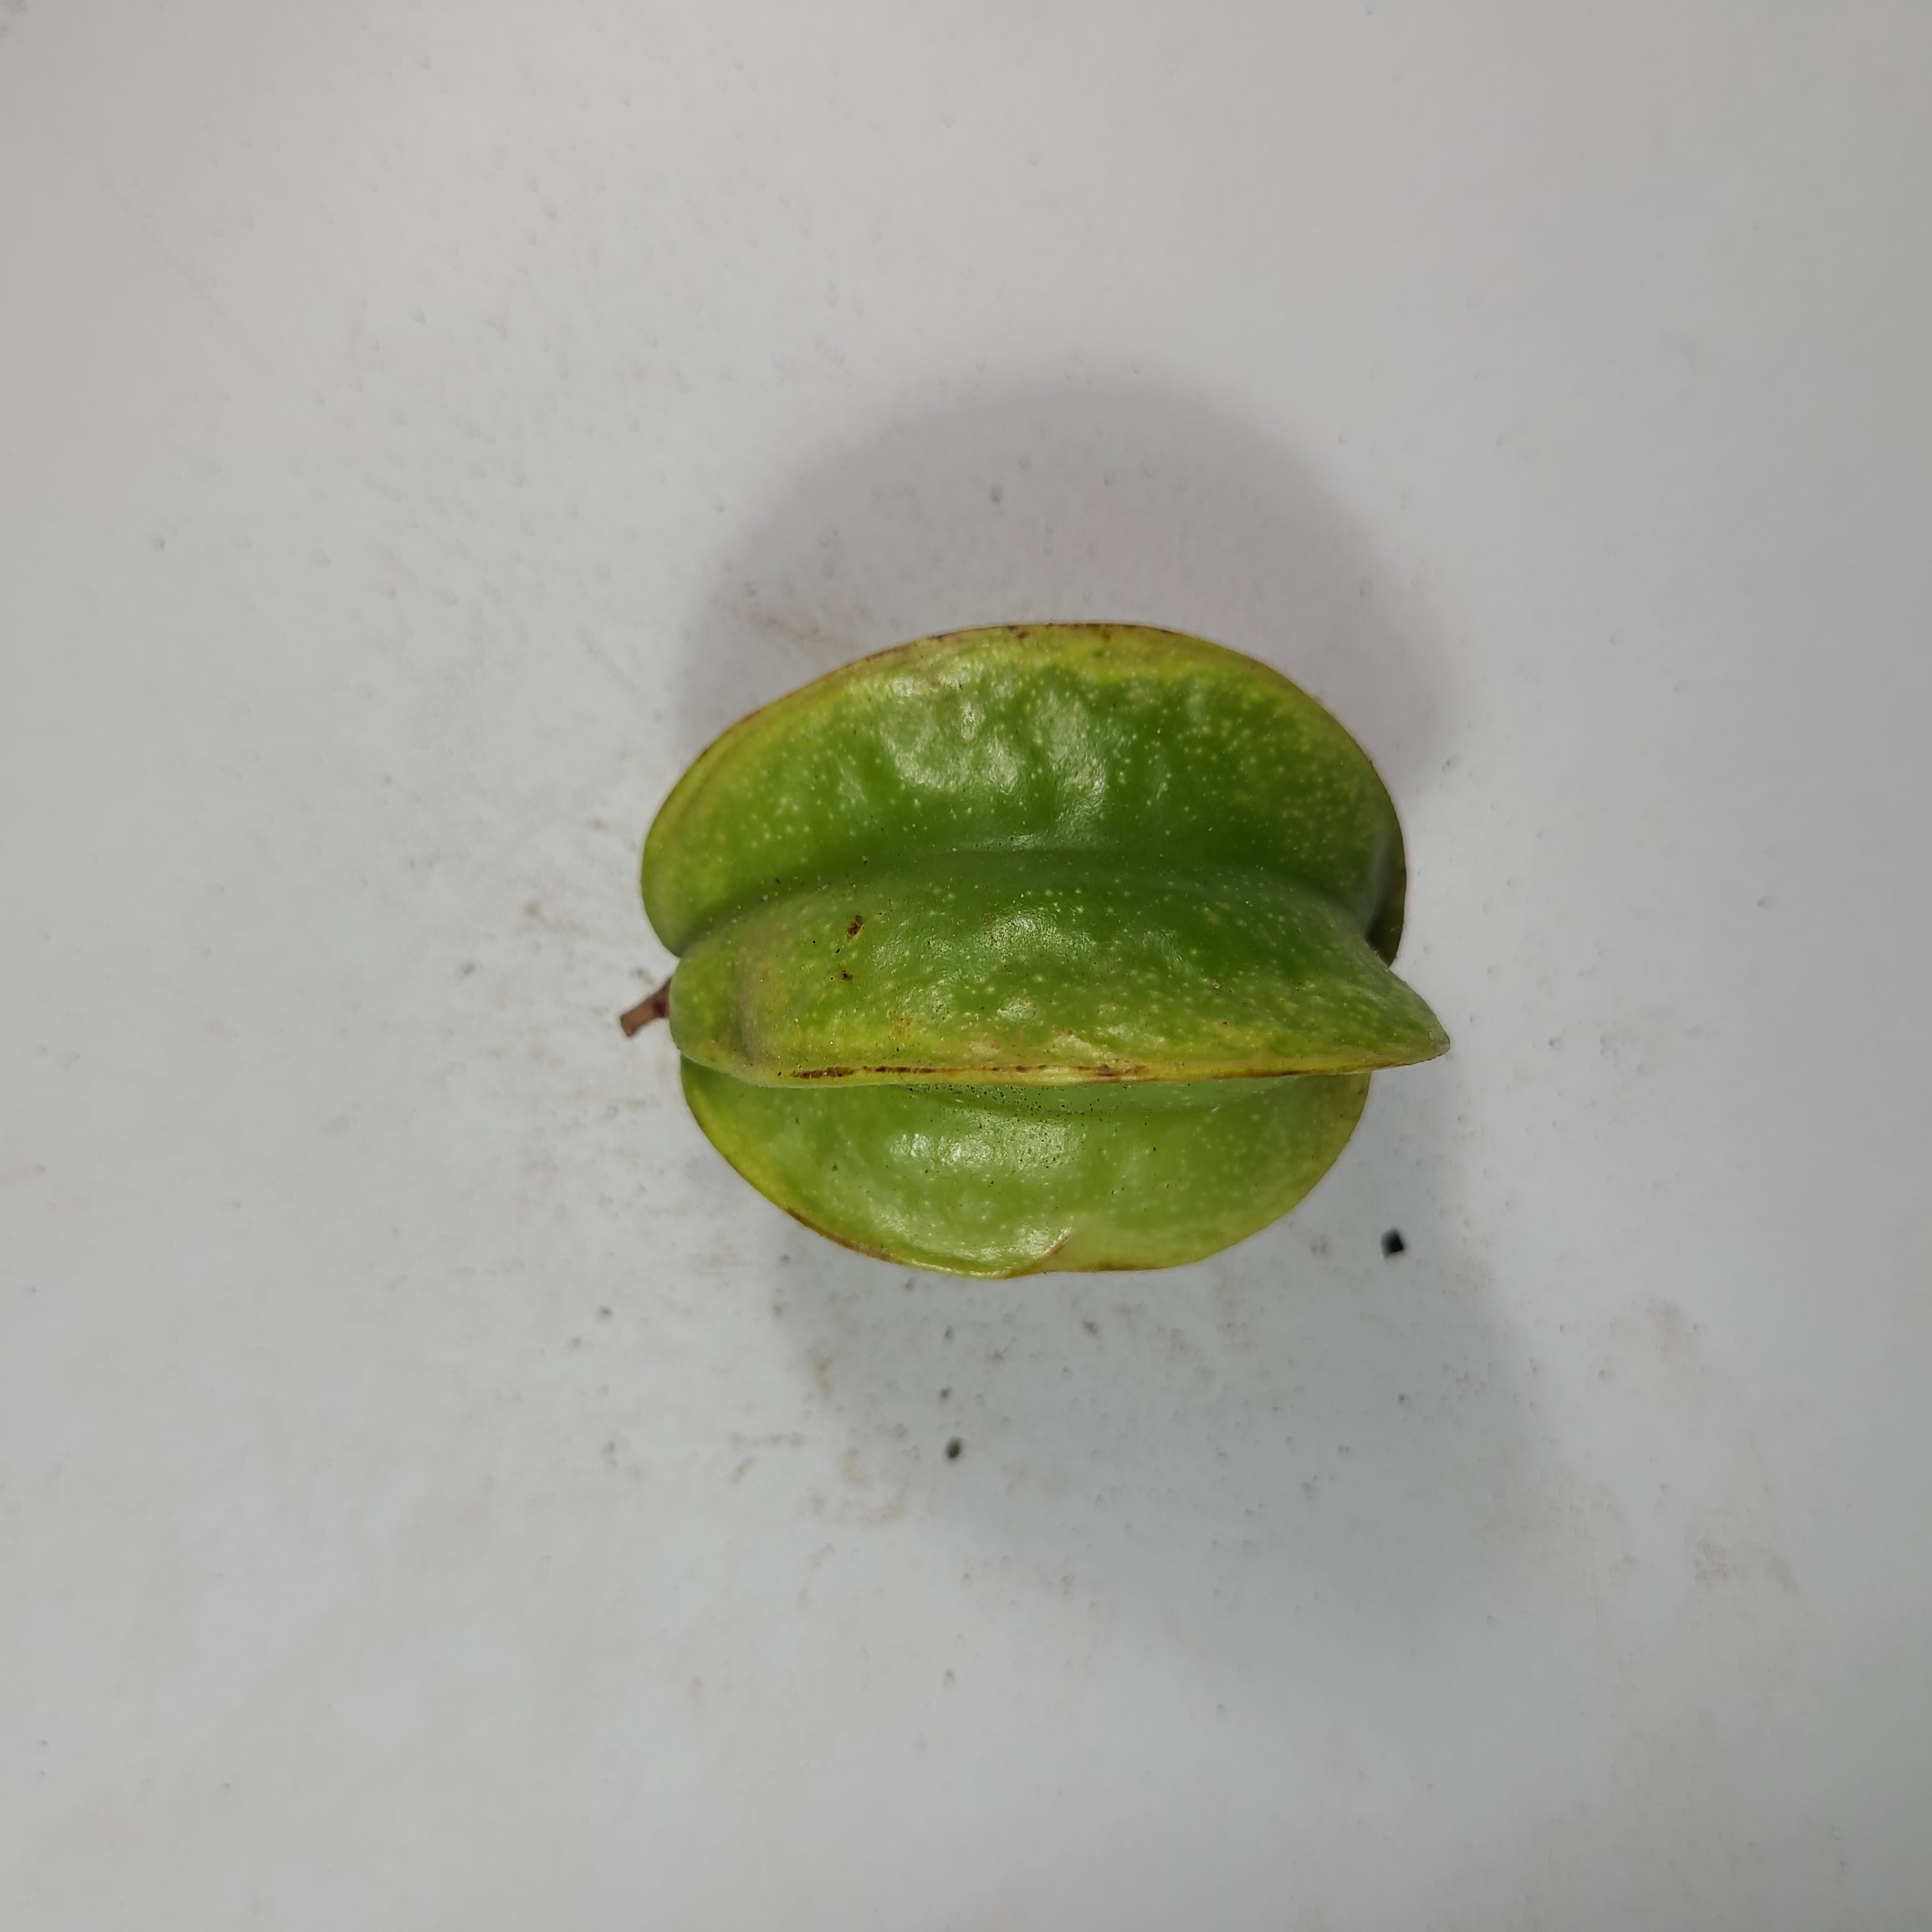
Label: Healthy Fruits